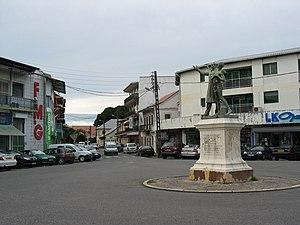
Une vue de la place Victor-Schoelcher à Cayenne This building is classé au titre des Monuments Historiques. It is indexed in the Base Mérimée, a database of architectural heritage maintained by the French Ministry of Culture,
Ce tableau présente la liste de tous les monuments historiques classés ou inscrits dans la ville de Cayenne, Guyane, en France.
La statue de Victor Schœlcher est un groupe sculpté par Louis-Ernest Barrias en 1896 à l'effigie de Victor Schœlcher, situé à Cayenne en Guyane.